Ultraflight Lazair

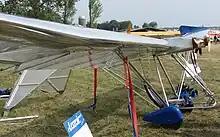
ELazair

In 2011 Lazair designer Dale Kramer introduced an experimental electric-powered Lazair on an amphibious mono-float, with outrigger floats at AirVenture. The aircraft is powered by twin Joby JM1 powerplants with Jeti SPIN Pro 300 controllers and dual 16 cell 4 amp-hour battery packs that produce 63 volts, mounted in the wings. The aircraft won "Antique Ultralight Champion" and Best "Ultralight Amphibian" at AirVenture. The aircraft is an experimental project and no production is planned.